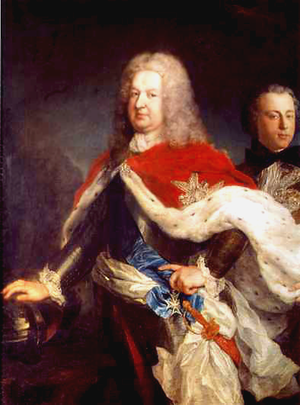
Stanislas Leszczynski ou Leczinski, en polonais, Stanisław Leszczyński, né le 20 octobre 1677 à Lwów et mort le 23 février 1766 à Lunéville, est un aristocrate polonais, roi de Pologne de 1704 à 1709 puis de 1733 à 1736 sous le nom de Stanislas Iᵉʳ et grand-duc de Lituanie dans le cadre de la république des Deux Nations, beau-père de Louis XV, duc de Lorraine et de Bar de 1737 à sa mort.
La diaspora polonaise en France est constituée par l'ensemble des personnes nées sur le territoire de la Pologne ainsi que de leurs descendants, se disant Polonais et vivant sur le territoire français. Les Polonais désignent leur communauté par le terme latin de Polonia. L'histoire de la Polonia française remonte au début du XIXᵉ siècle, à l'époque où l'État polonais était dépecé et rayé de la carte de l'Europe par les pays voisins et où les persecutions conduites par ces puissances occupantes poussaient les Polonais à l'exil.